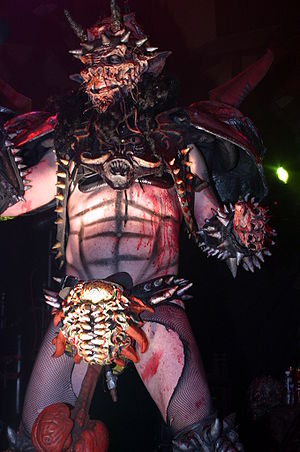
Oderus Urungus
Oderus Urungus på scenen i Edmonton i 2004
Der er få eller ingen kildehenvisninger i denne artikel. Du kan hjælpe ved at angive kilder til de påstande som fremføres i artiklen.